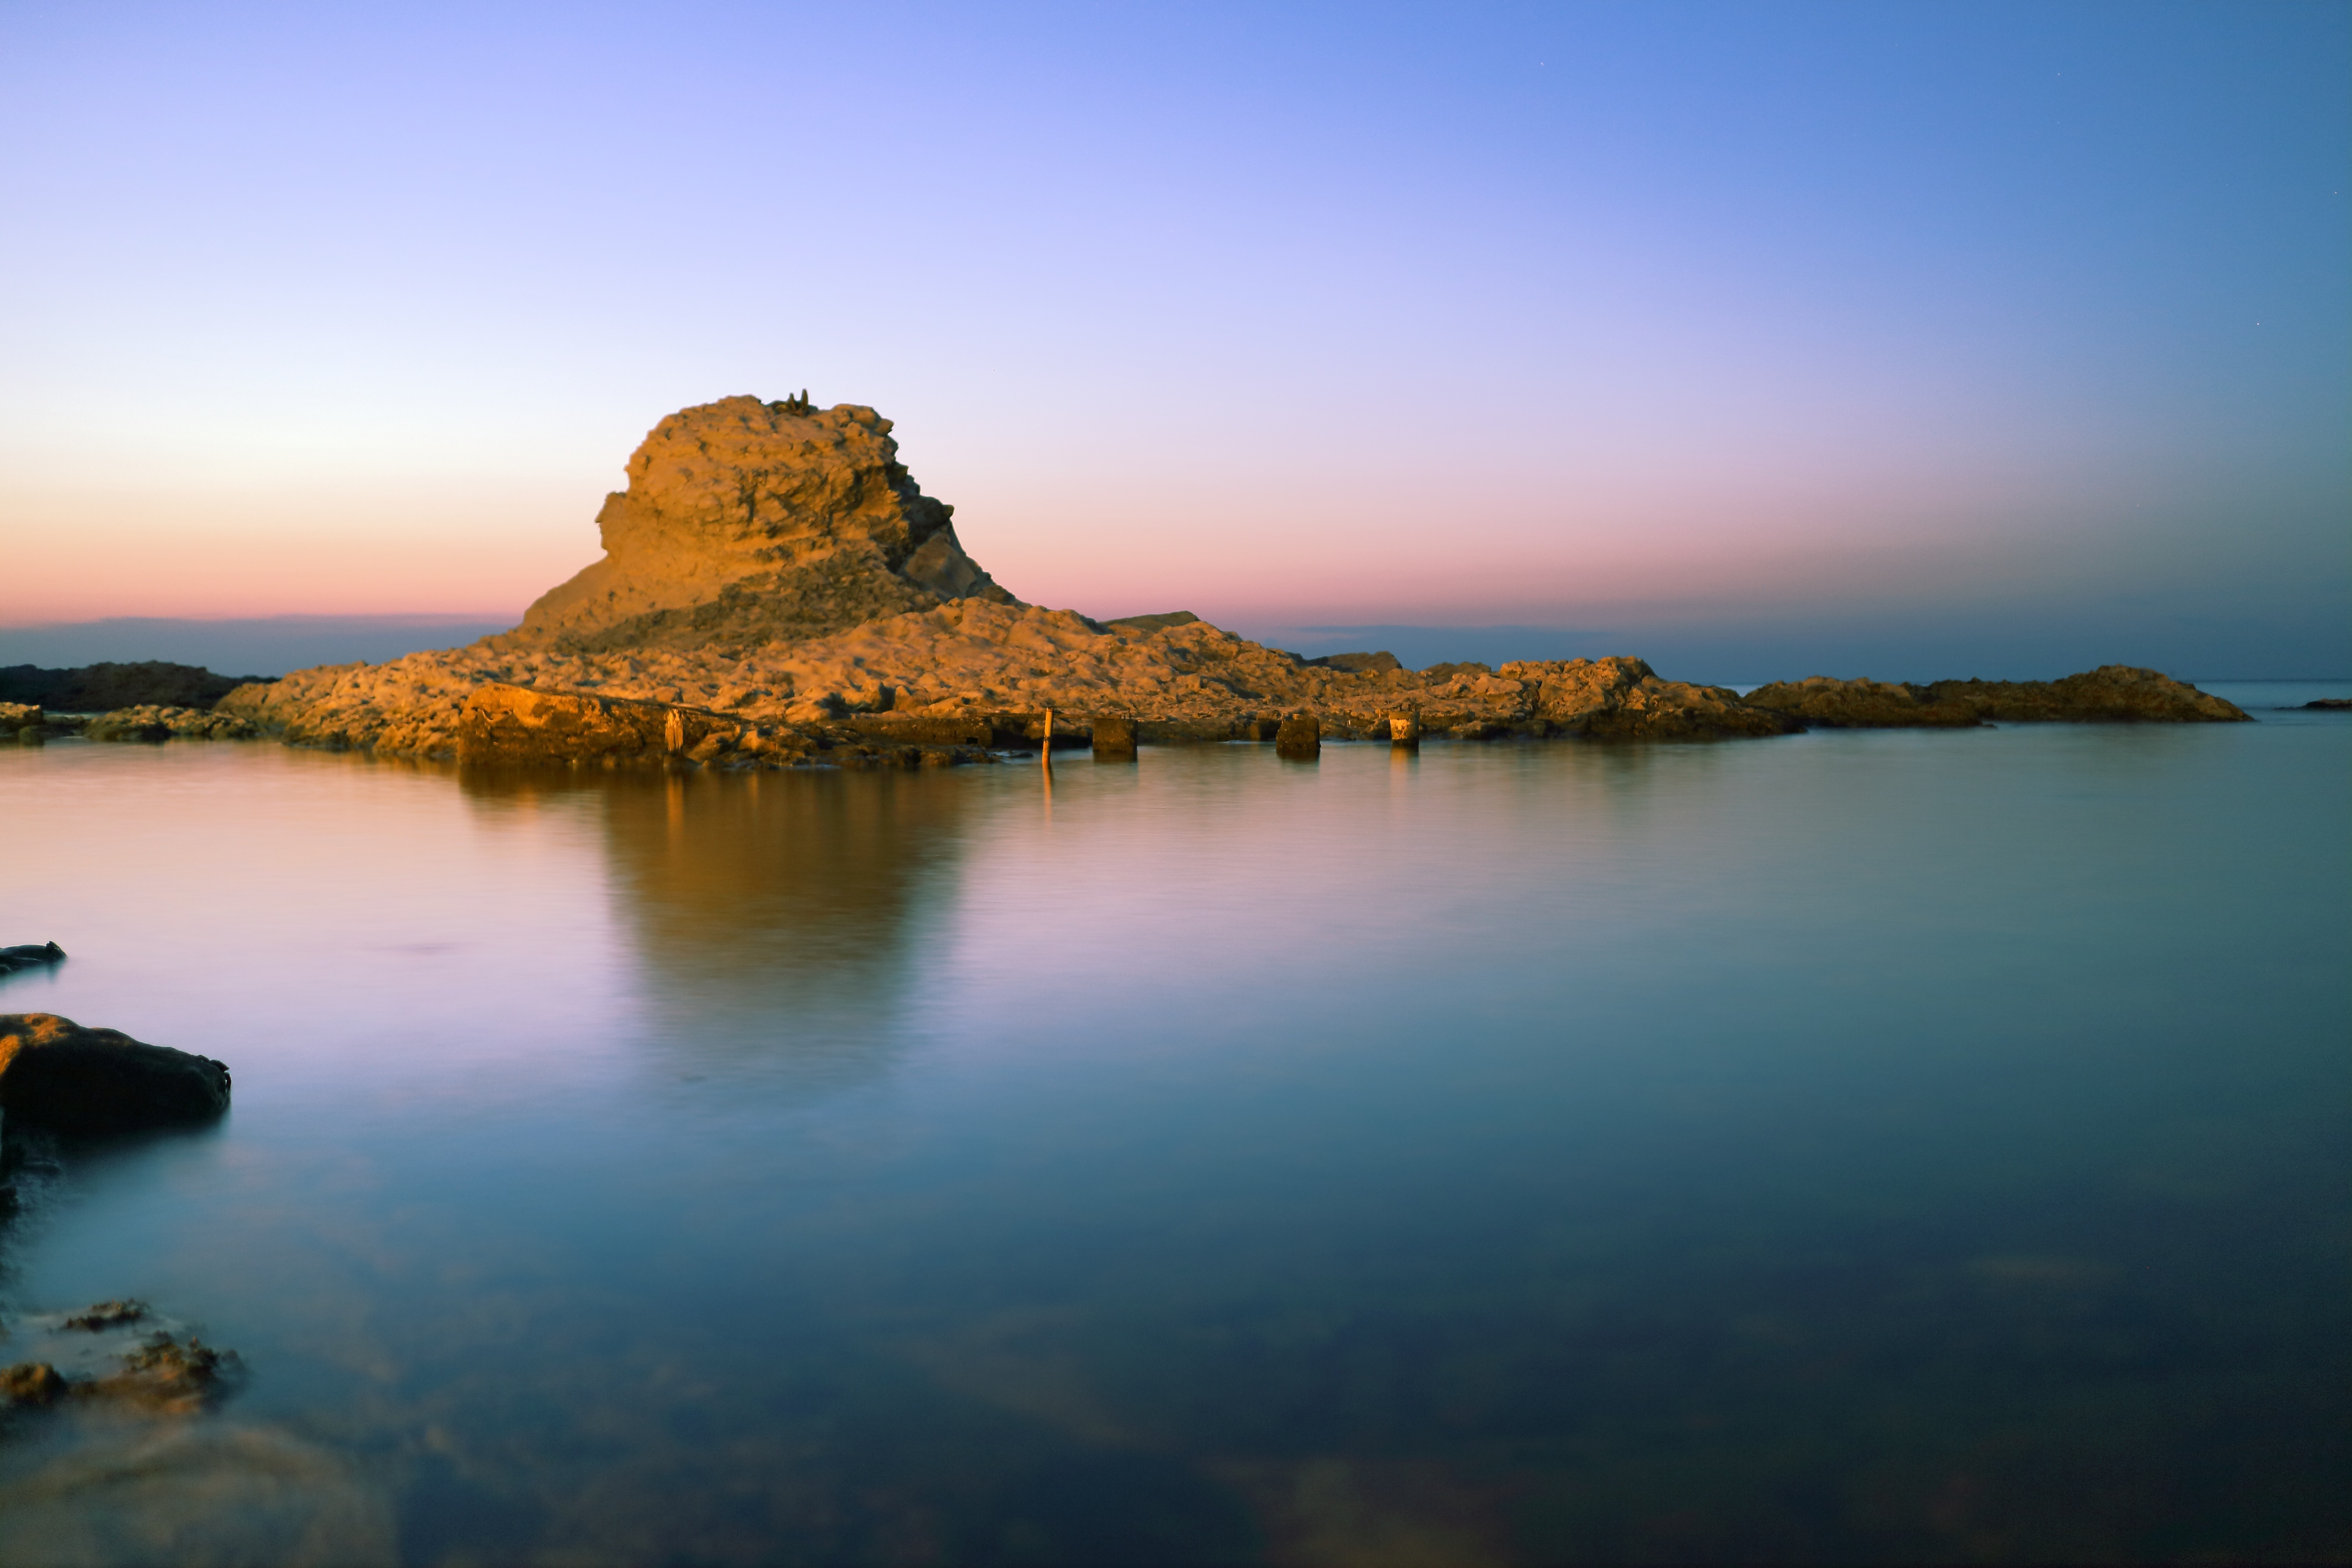
beach, landscape, sea, coast, water, nature, rock, ocean, horizon, mountain, cloud, sunrise, sunset, sunlight, morning, hill, shore, lake, dawn, atmosphere, dusk, evening, reflection, bay, reservoir, body of water, rocks, loch, cape, calm sea, ancon, atmospheric phenomenon, passetto, the pope's chair